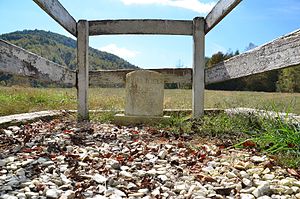
Tom Dooley / Retssag og henrettelse / Retssagen
Laura Fosters gravsten med forkert årstal for hendes død.
Tom Dooley var soldat i den amerikanske borgerkrig. Han var egentlig døbt Thomas C. Dula. Den 1. maj 1868 blev han hængt i Statesville, i Iredell County i North Carolina, USA for mordet på Laura Foster to år tidligere. Sagen vakte stor opmærksomhed og blev omtalt i aviser så langt væk som New York City.